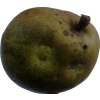
Label: pear